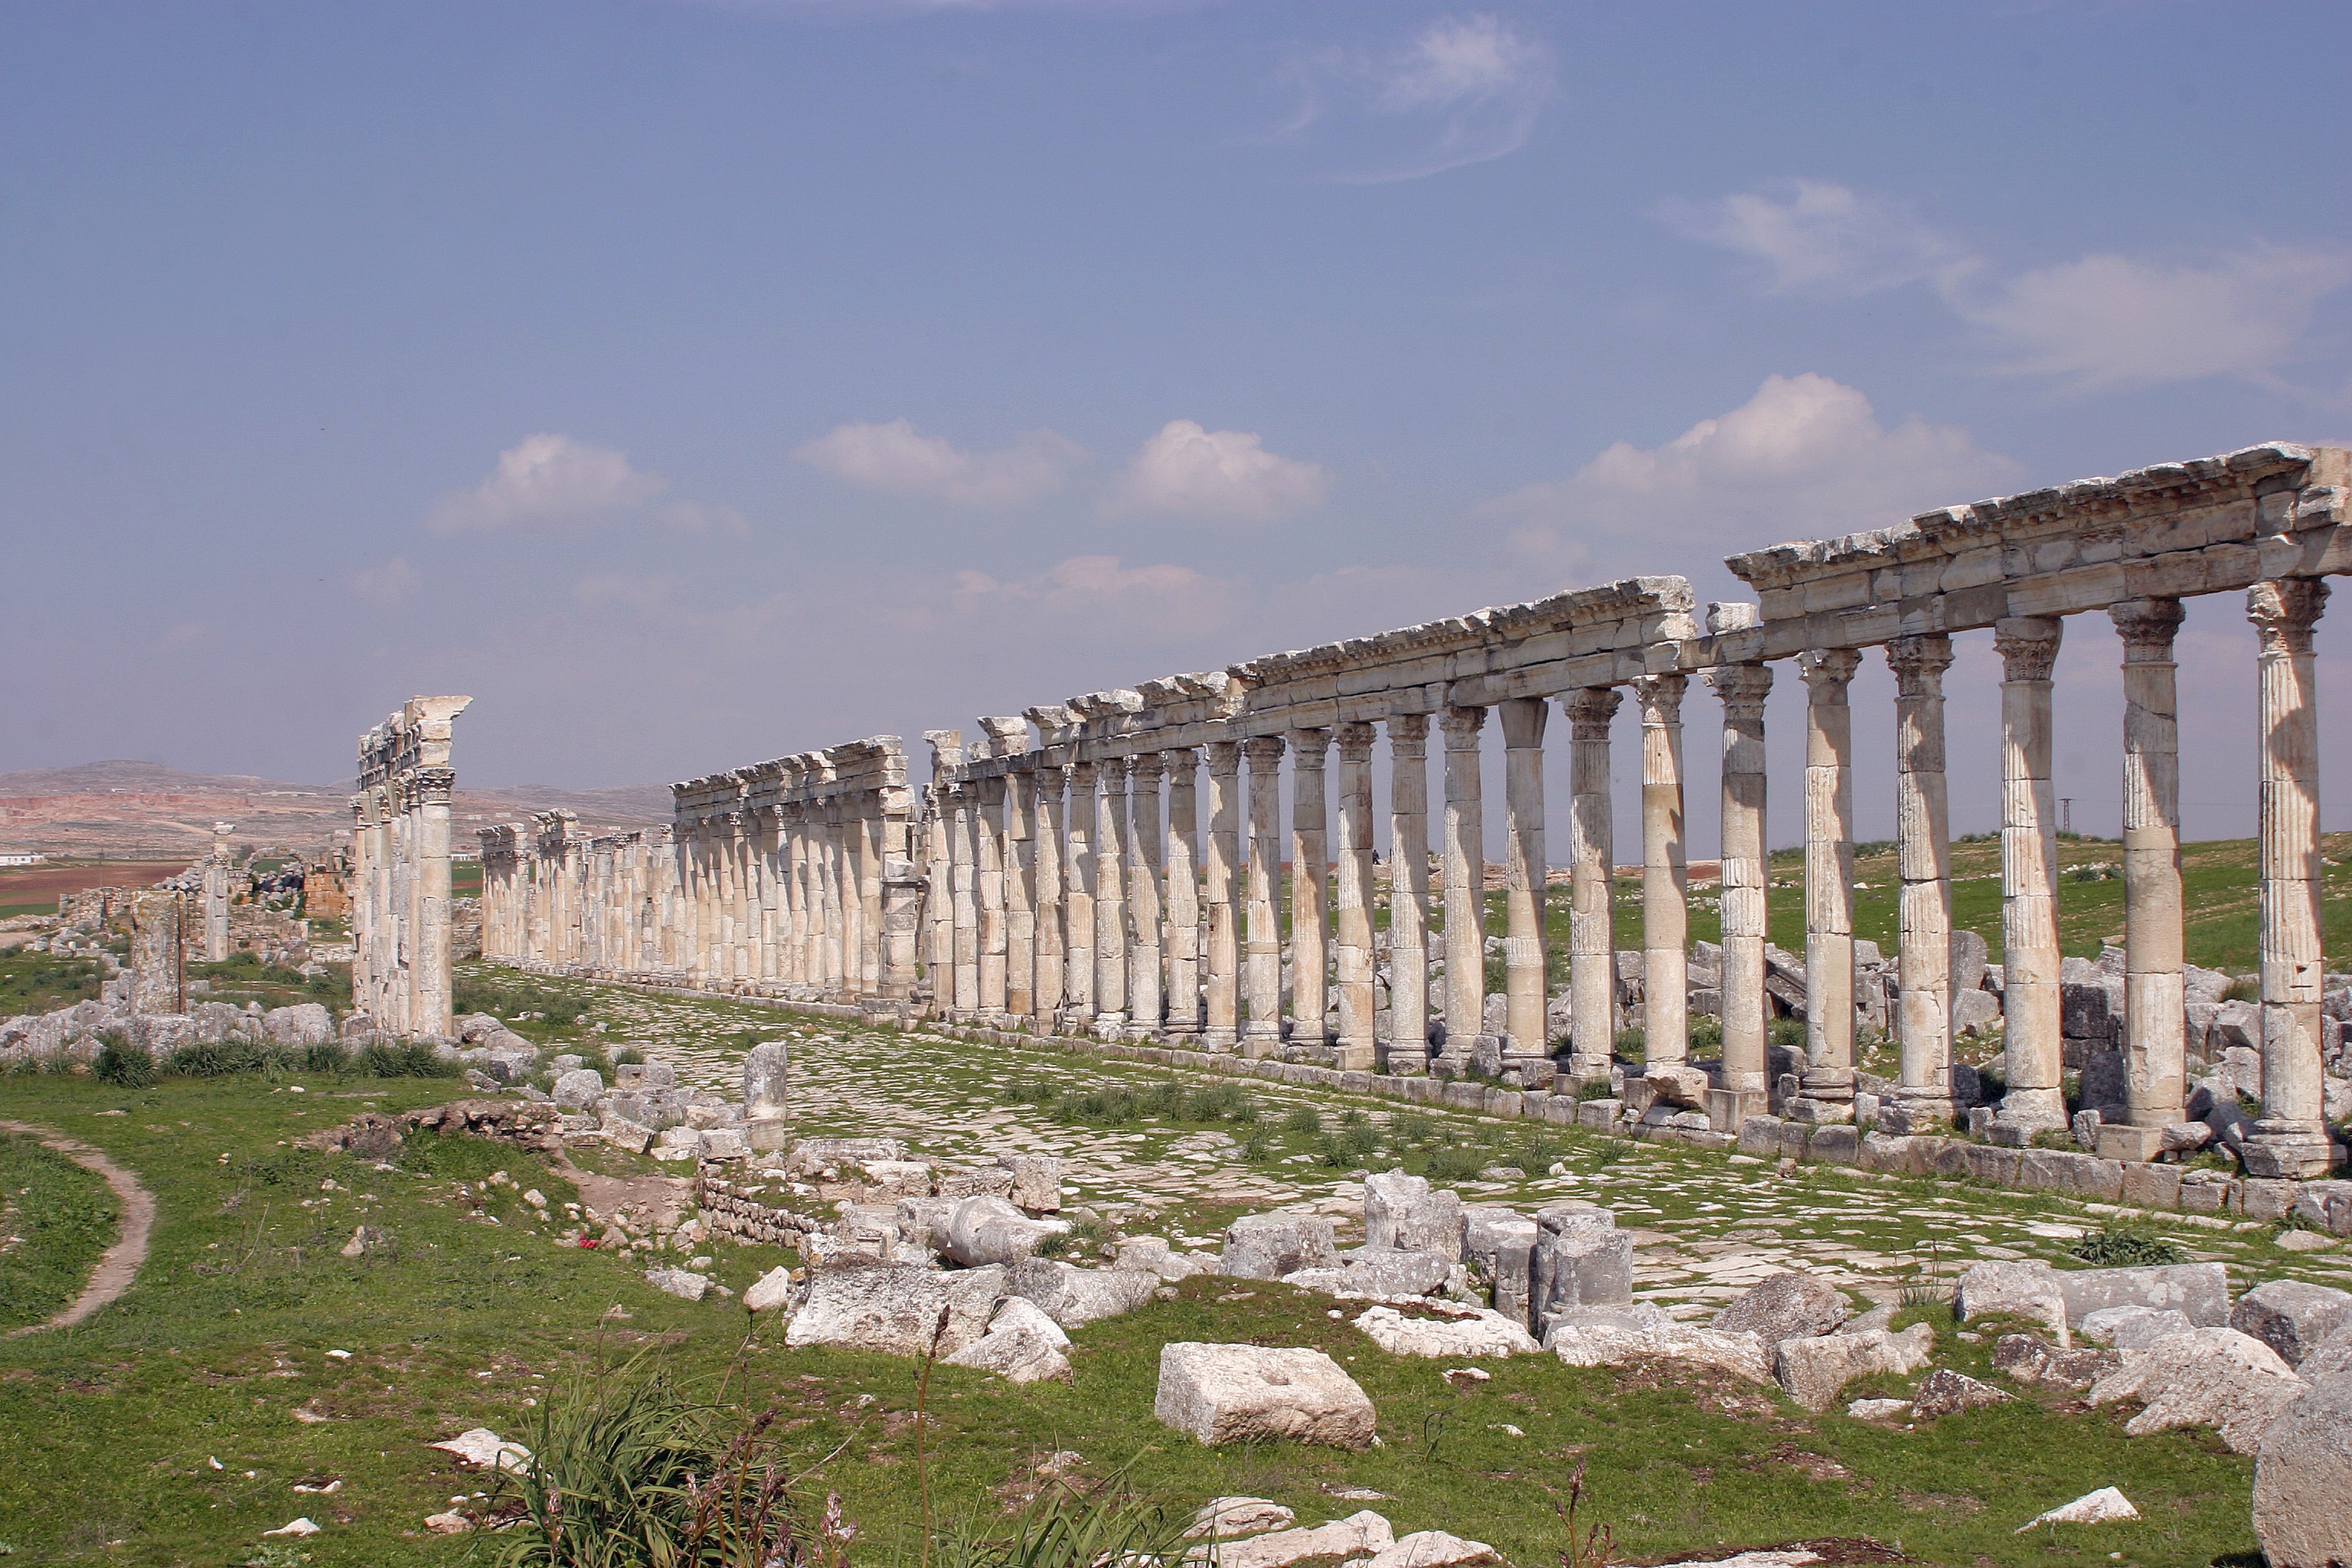
structure, palace, wall, column, landmark, fortification, amphitheatre, ruins, monastery, estate, aqueduct, archaeological site, syria, ancient history, ancient cities, outdoor structure, ancient roman architecture, ancient greek temple, aphamia, byzantisch